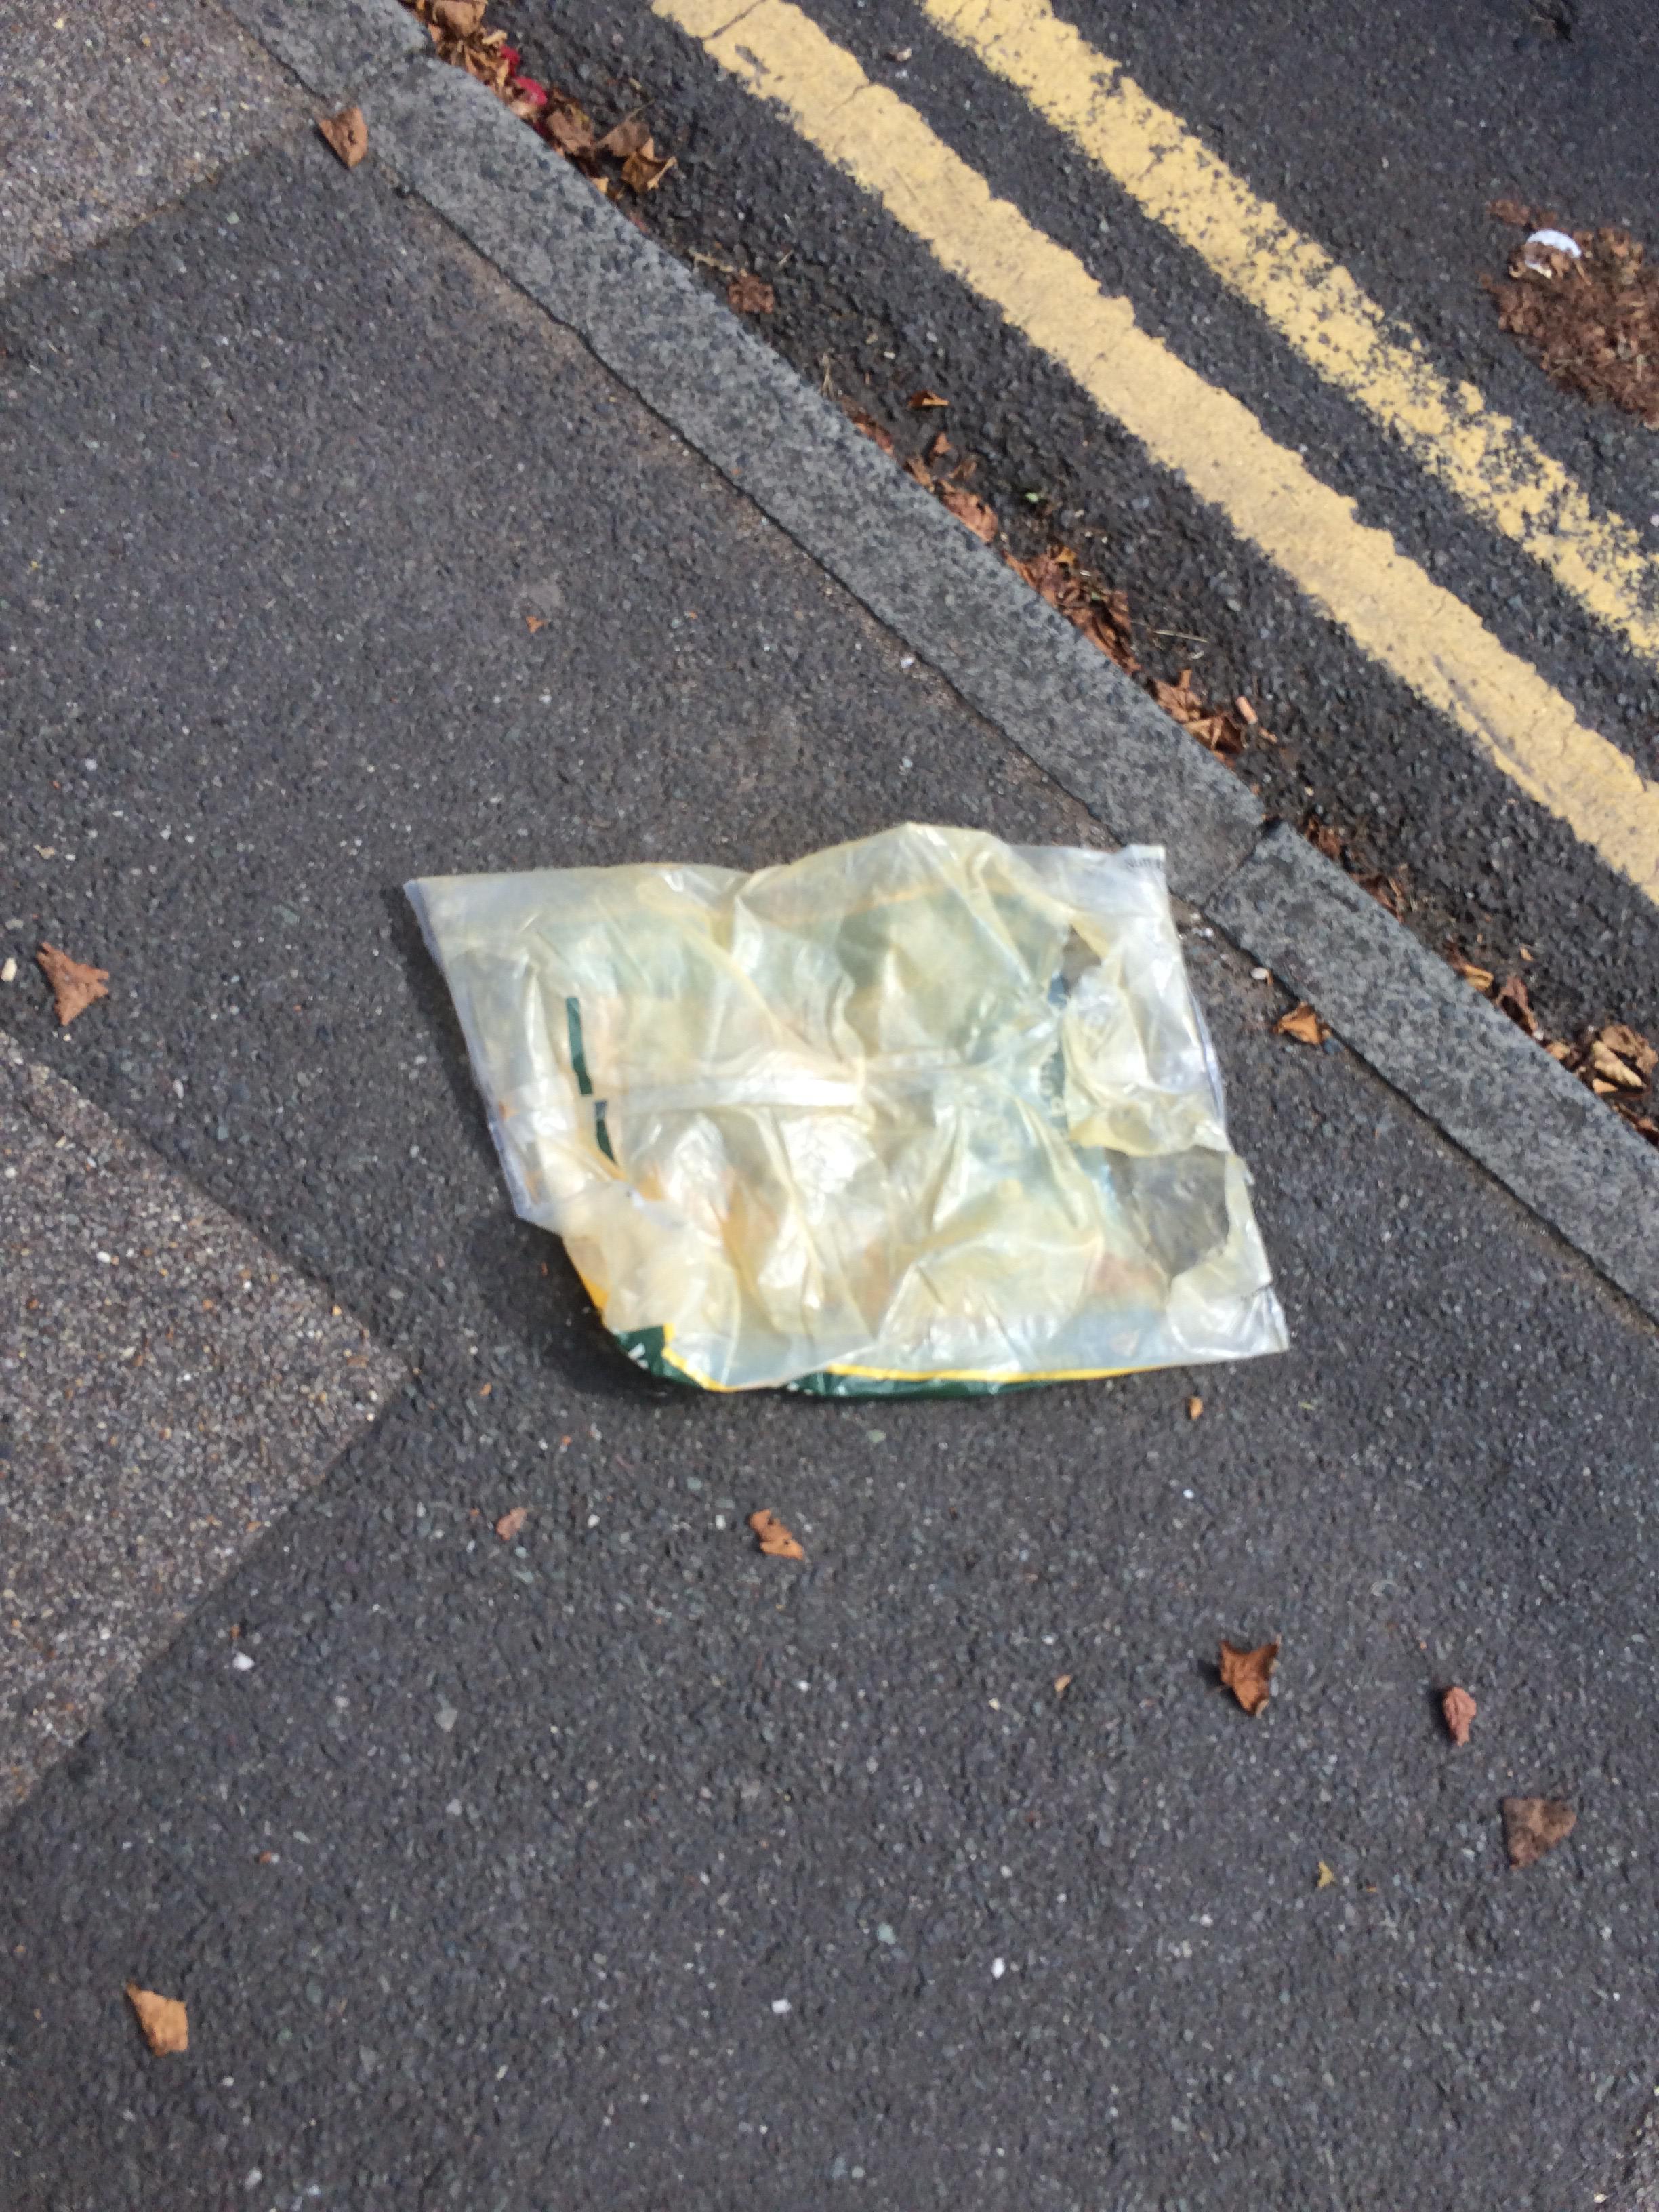
Object: Plastic film (Plastic bag & wrapper)

Object: Cigarette (Cigarette)